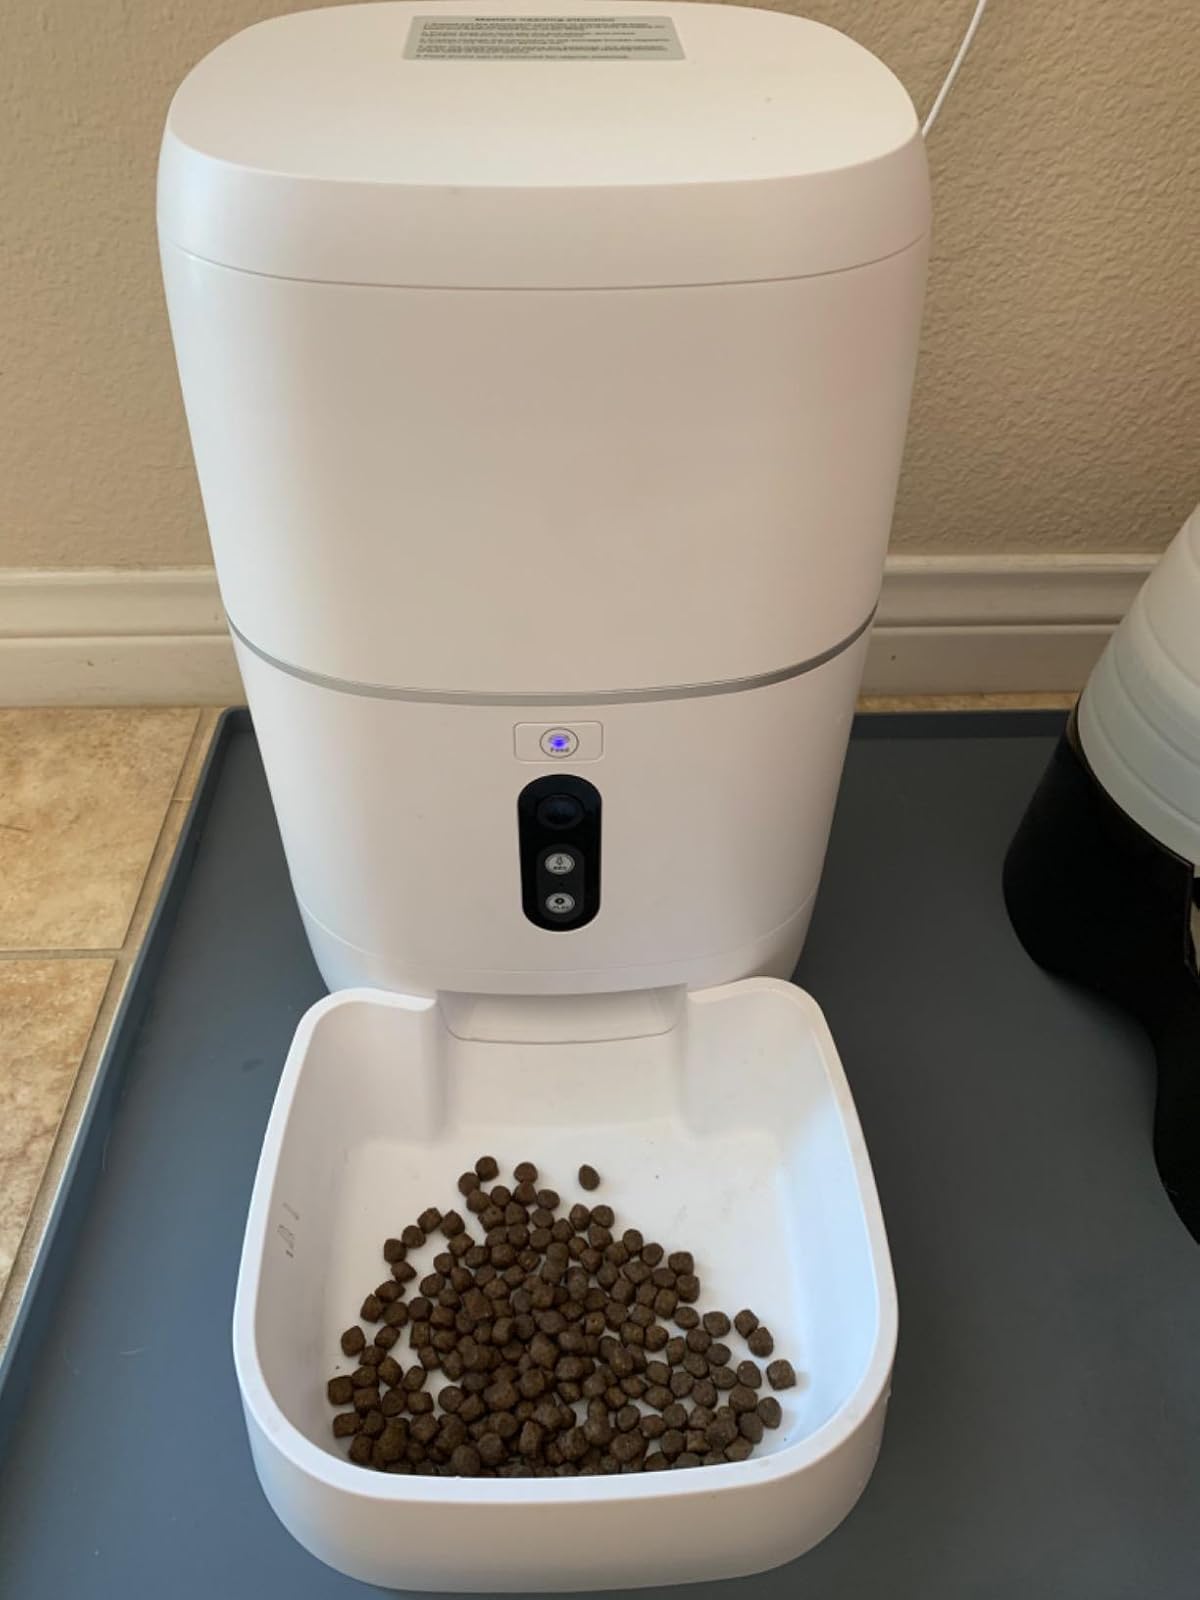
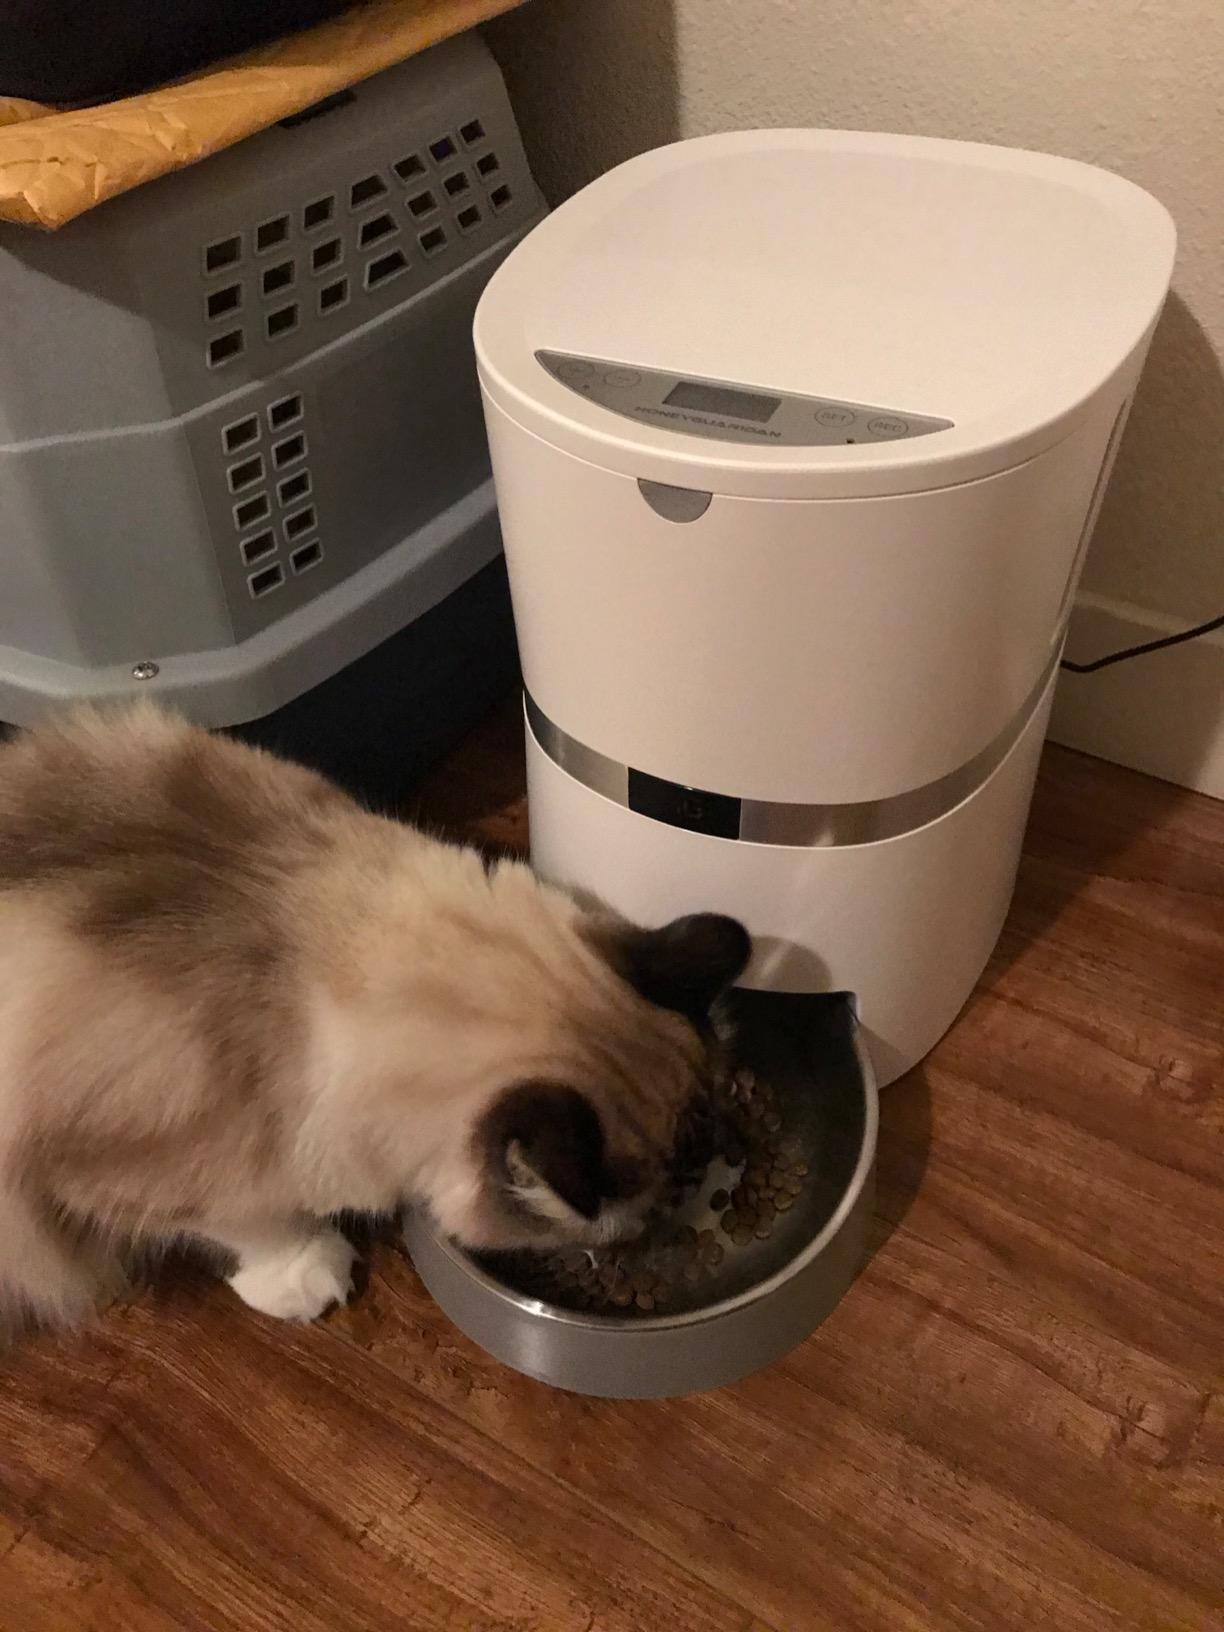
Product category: items_feeder
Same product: no